Meurthe-et-Moselle's 6th constituency

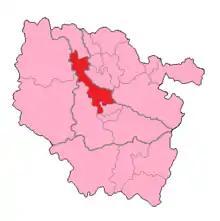
Meurthe-et-Moselle's 6thConstituency shown within Lorraine

The 6th constituency of Meurthe-et-Moselle is a French legislative constituency in the Meurthe-et-Moselle "département".